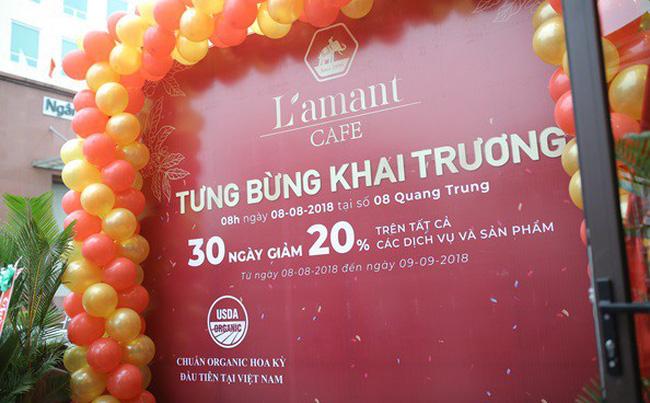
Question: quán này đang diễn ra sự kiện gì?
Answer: quán này đang diễn ra sự kiện tưng bừng khai trương